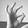
ASL letter: F